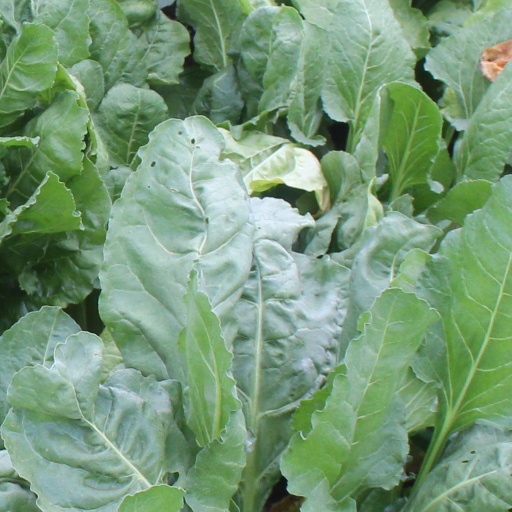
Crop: sugar beet